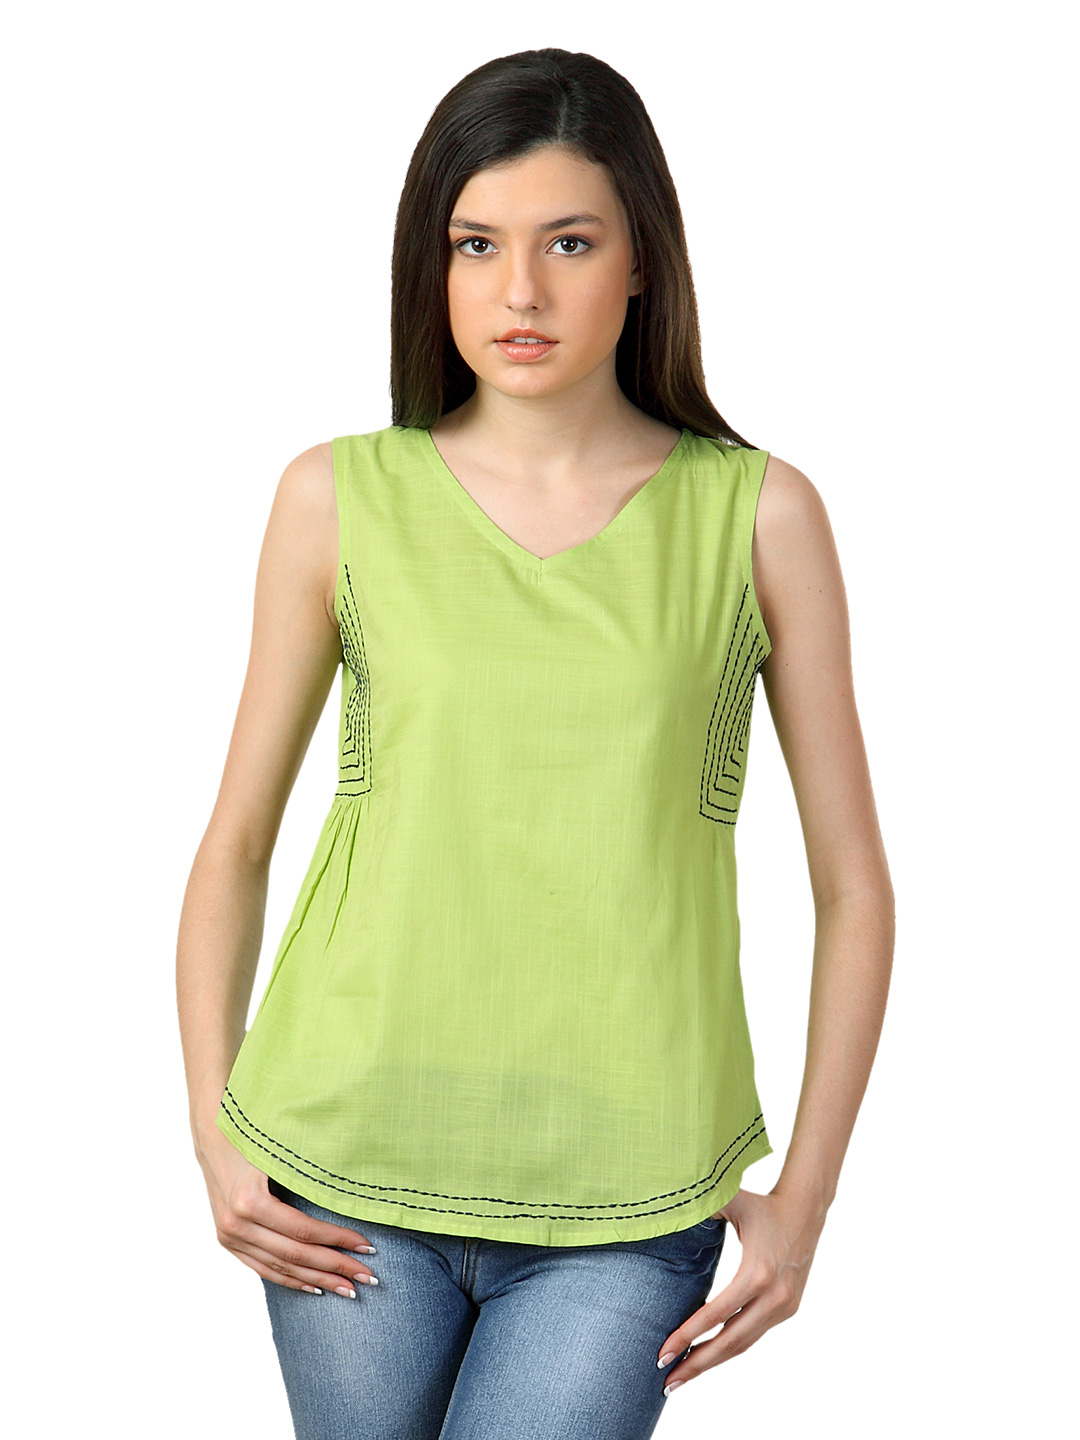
Sepia Women Green Top
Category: Apparel / Topwear / Tops
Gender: Women
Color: Green
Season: Summer 2012
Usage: Casual